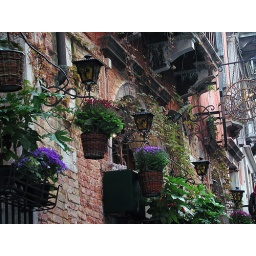
romantic house wall in Venice